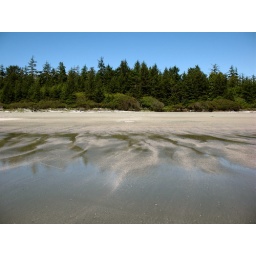
The forest behind the beach at Schooner Cove, in Pacific Rim National Park, is reflected in the wet beach sand. June 2008.